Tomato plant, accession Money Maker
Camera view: bottom (45 deg); turntable rotation: 30 degrees
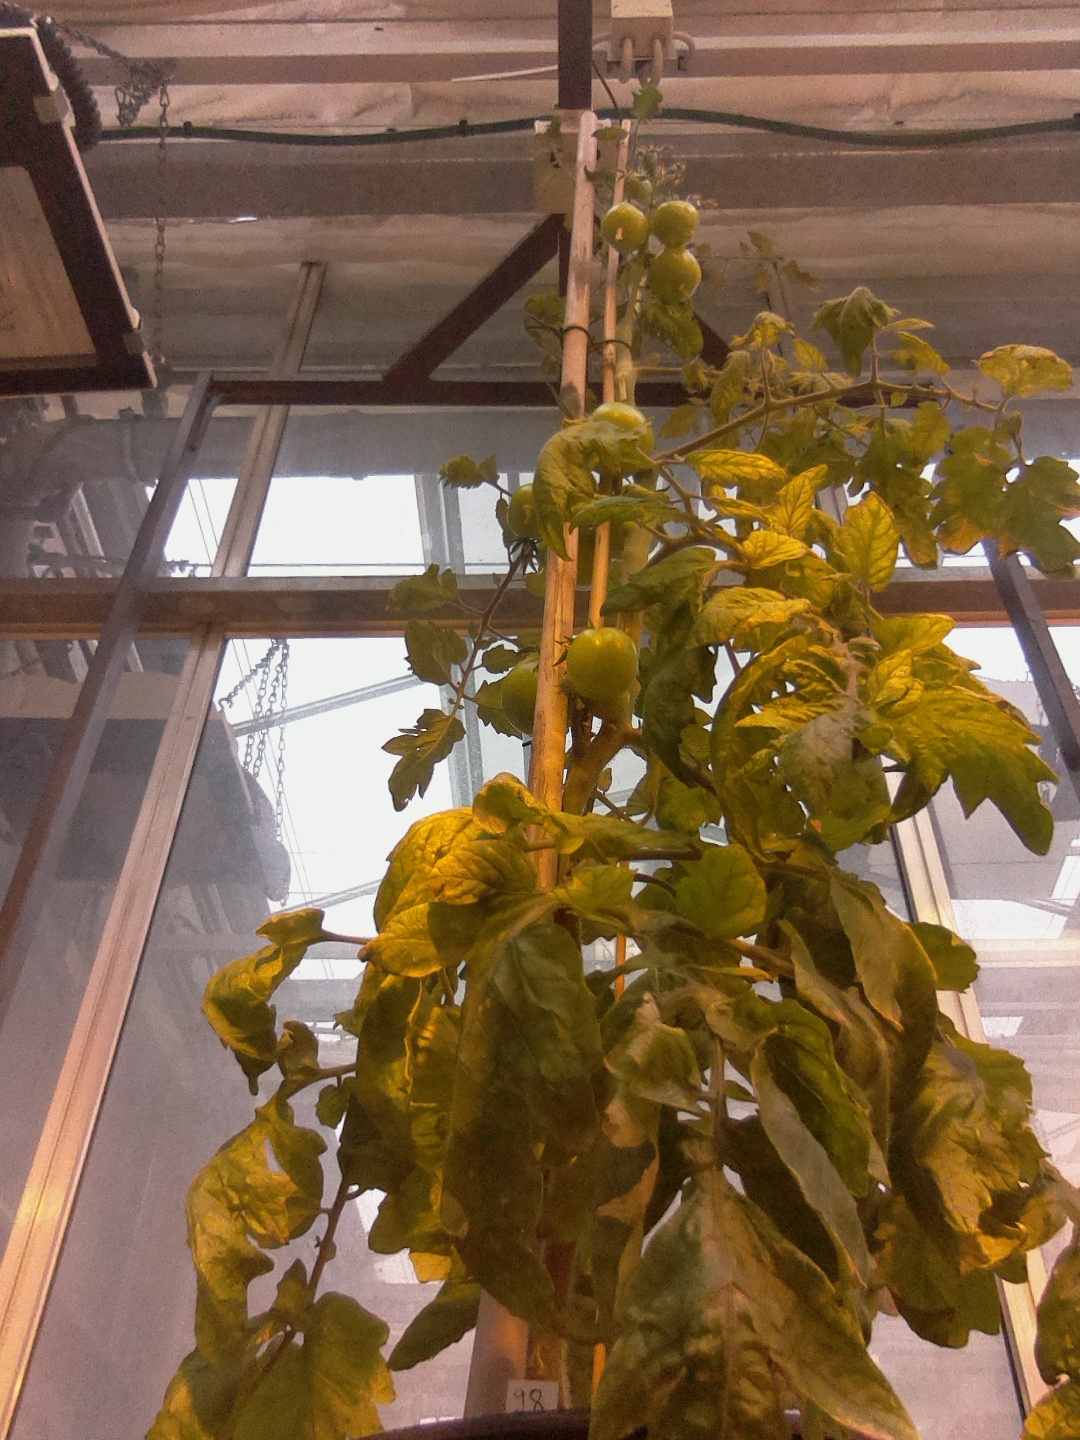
BBCH growth stage 77: 70%-80% of final fruit size